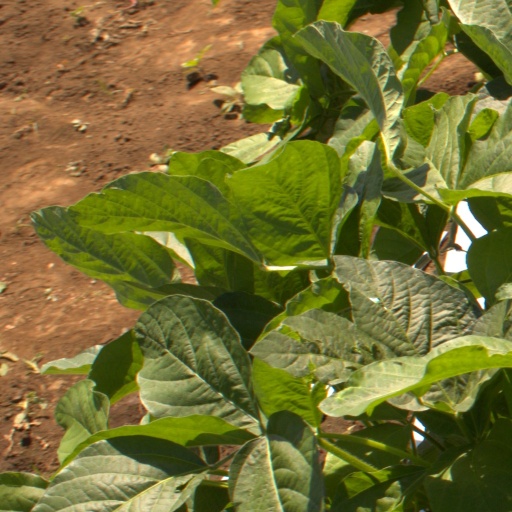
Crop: soybean